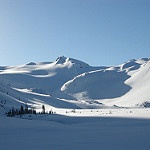
Label: glacier